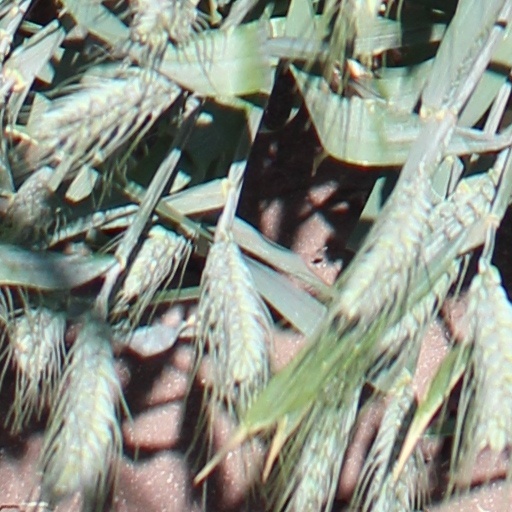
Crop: wheat